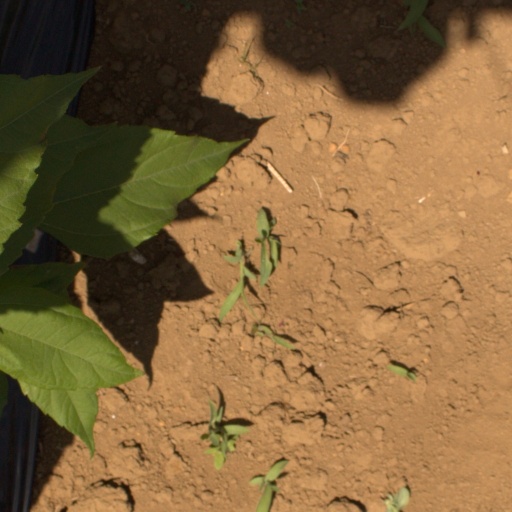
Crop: Jerusalem artichoke